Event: Nepal Earthquake
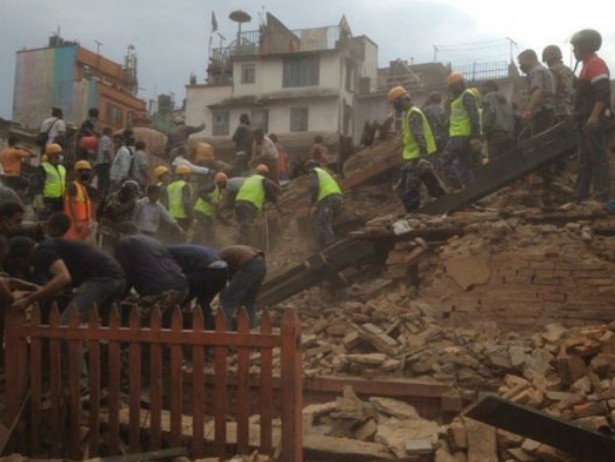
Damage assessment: damage